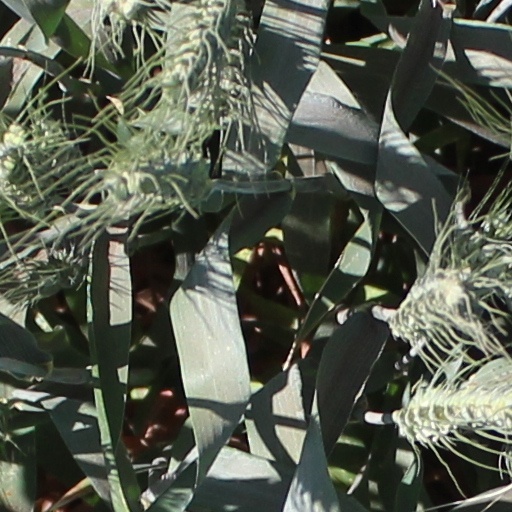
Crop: wheat